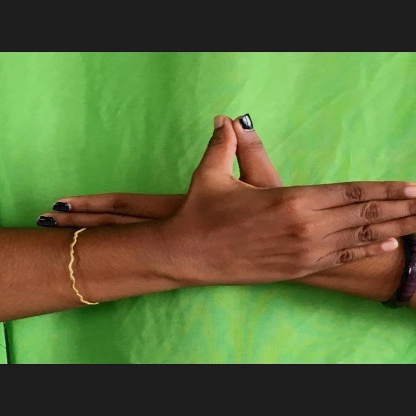
Mudra: Garuda